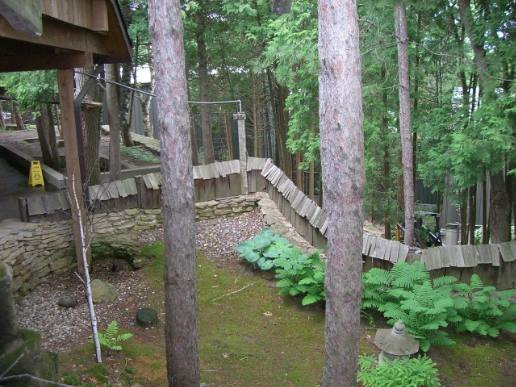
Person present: No